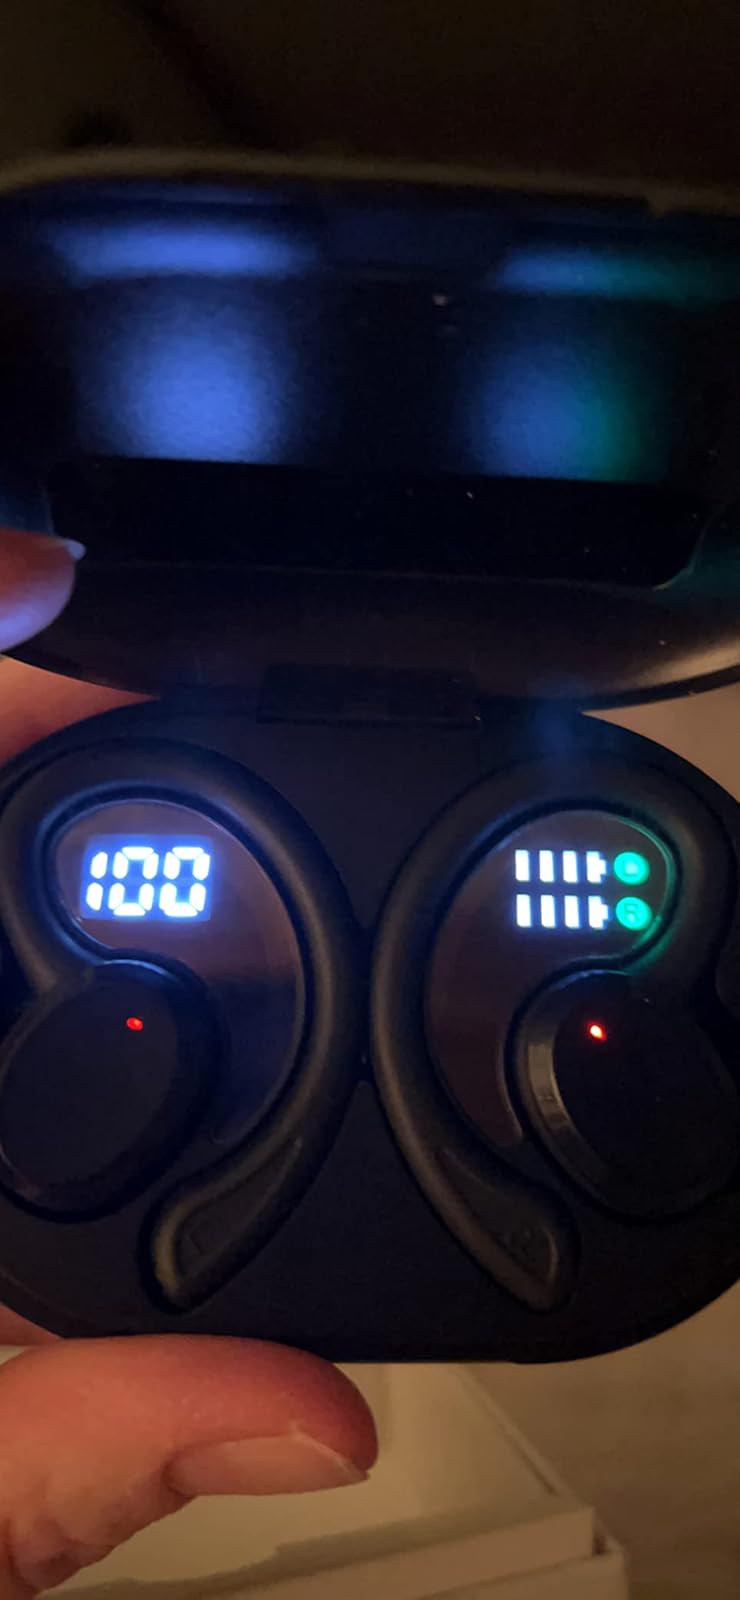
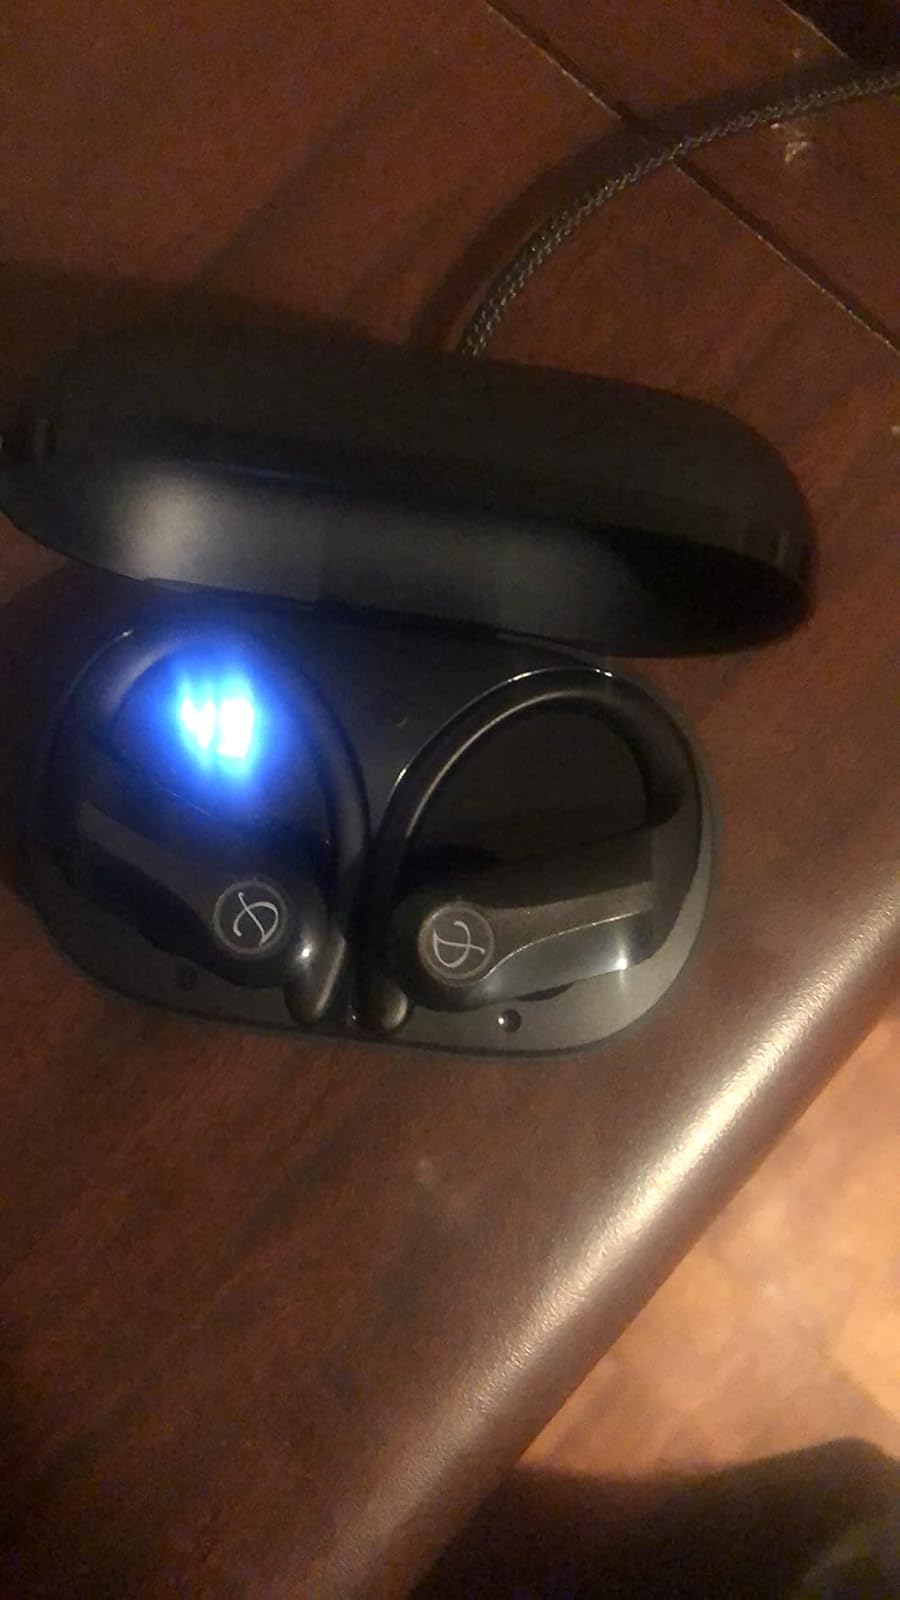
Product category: earbuds
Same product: no